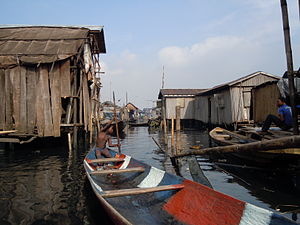
Lagos / Galleri
Lagos er den største by i Nigeria, og med anslået 21.324.000 indbyggere blandt de største byer i Afrika. Lagos er også en af verdens hurtigst voksende byer, og man regner med at den i 2020 vil have ca. 25 millioner indbyggere, og dermed blive en af verdens største byer.